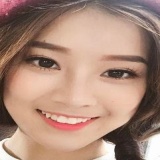
ca sĩ Hoàng Yến Chibi